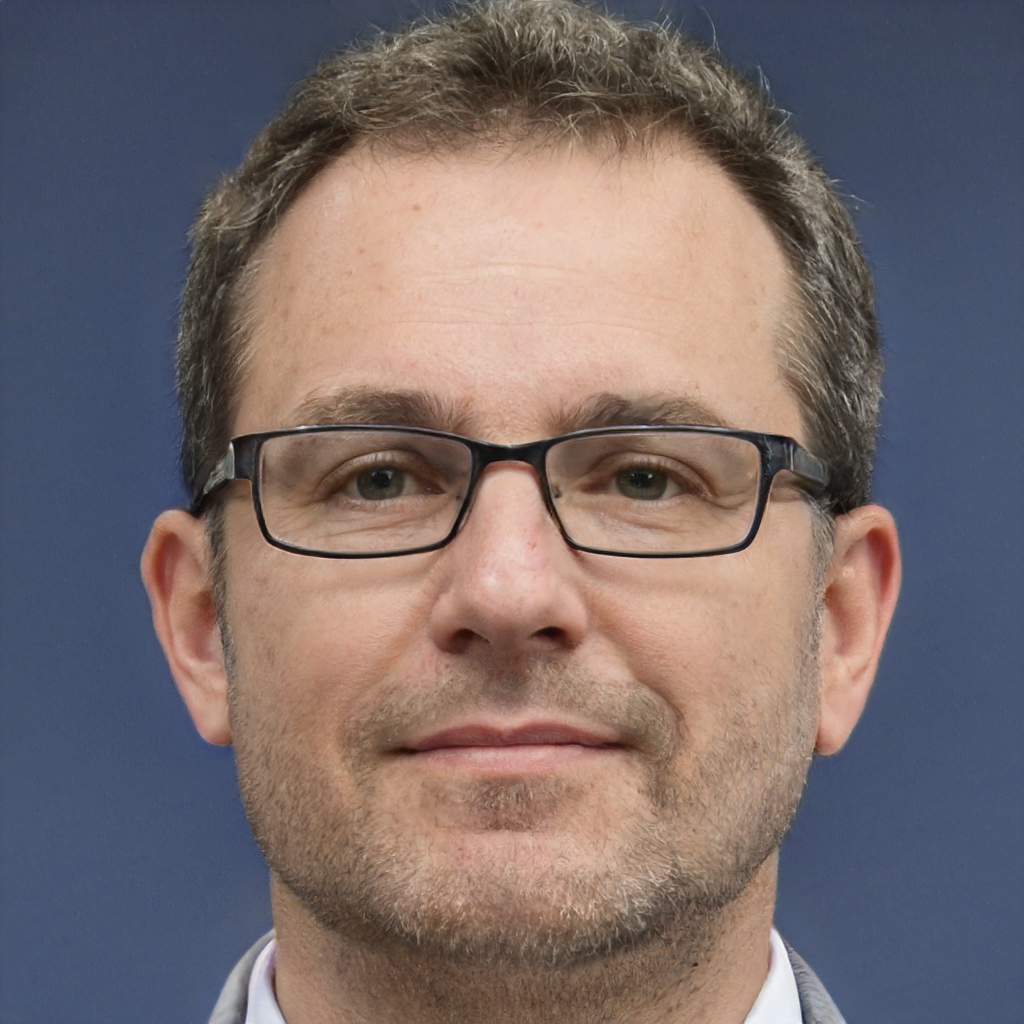
Gender: Male